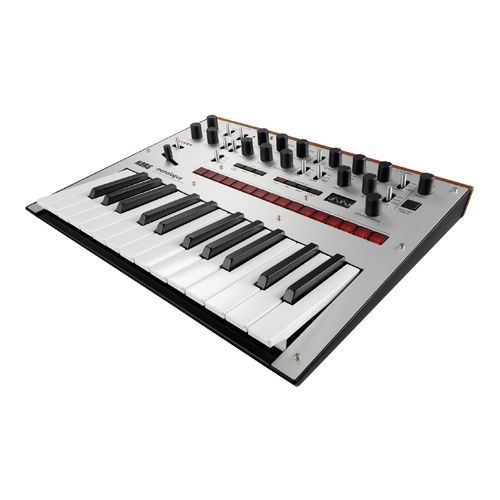
Korg monologue Monofonik Analog Synthesizer
Brand: Korg
İki osilatör ve bir filtreyle sınırlı değil Klasik Korg tarzında, monolog iki osilatör ve bir avuç dalga formu ile başlar, ayrıca dalga şekillendirme, Senkronizasyon ve Zil Modülasyonu yetenekleri sunar. Dahili OLED osiloskop, ses şekillendirme sonuçlarını size gösterir - çok cool. Osilatörler, monolog için özel olarak tasarlanmış 2 kutuplu bir filtreye beslenir, mono bas ve öncülere optimize edilmiştir. Üç zarf şekli ile birlikte Saldırı ve Sönüm kontrolleri geniş bir yaratıcı seçenek yelpazesi sağlar, size sağlam bas ve öncü seslerin yanı sıra etkileyici pedler ve ses manzaraları oluşturmanıza izin verir. Analog Sürücü devresi ses yoğunluğu ekler Distorsiyon güçlü bir ses aracıdır ve monolog'un dahili analog Sürücü devresi, canlanan synth sesleri oluşturmak için mükemmel bir şeydir. Biraz çıtırtı veya tamamen bulanık, sizin tercihinize bağlıdır. Orta seviyelerde, Sürücü devresi aşırı derecede bozulmuş gibi ses vermeden kesin bir şekilde vurucu bir etki hissi ekleyebilir - bazı perküsyon tipi seslerde deneyin, ne demek istediğimizi göreceksiniz. Bu LFO ile birçok seçenek Monolog'un LFO bölümü, Korg minilogue'daki LFO'dan daha hızlı oranlara ulaşabilir ve Pitch, Şekil veya Filtre Kesme frekansına atayabilirsiniz. 1-shot LFO modu, yaratıcı zarf benzeri şekillendirme için izin verir. İki seçilebilir LFO oran aralığı, geniş bir modülasyon seçenekleri yelpazesi için izin verir. Tamamen programlanabilir analog sentez Synth ustalarını seven bir şey varsa, o da her bir işlev için düğme-per-fonksiyon programlanabilirliğidir ve monolog bunu sunar. Ve anlık olarak hatırlamak için 100 programa kadar kaydedebilirsiniz. Mikro Akort ve özel ölçekler Korg'un monolog'u nota başına ayrı akort yapma imkanı sunarak renkli mikro akort dünyasını açar. Hafif akortlamadan tam disonansa kadar kullanabilirsiniz. Fabrika ölçeklerinin ötesinde, kendi özel ölçeklerinizden 12 tanesini kaydedebilirsiniz. Alternatif akortlarla deney yapmadığınızda, monolog'un otomatik akort devresi ne kadar uzun süre çalarsanız çalın, iyi akortlu akortunu korur. Parametre kilitlemeli güçlü 16 adımlı sekansör Monolog üzerinde sekans oluşturmak sezgiseldir ve sekansınızı herhangi bir zamanda sadece bir tuşa basarak transpoze edebilirsiniz - canlı performans için çok cool. Korg'tan beklendiği gibi, monolog ayrıca düğme hareketlerini yakalamak için hareket sekanslarını kaydetmenize izin verir. Ve popüler talebe göre, monolog'un sekansörü, her adımda parametre kilitlemelerine izin verir, bu da parametre değerlerini adım başına belirleyebileceğiniz anlamına gelir. Kolayca grubunuza entegre edilmek üzere yapılmıştır Akıllı klavye düzeni sayesinde, Korg monolog'unun bir grup ayarına kolayca sığması sağlanır. 25 tuşlu mini-klavye, yaygın olan Do'dan Do'ya değil, E'den E'ye kadar uzanır. Bu, geleneksel olarak akort edilmiş gitarlar ve bas gitarlarla aynı hizada olmanızı sağlar, grup arkadaşlarınızla uyumlu bir şekilde düşük bas notalarını çalmayı kolaylaştırır. Korg ekosisteminiz için mükemmel Monolog, Korg Volcas, electribes, minilogue ve SQ-1 sekansör ile bağlantı kurmak için Ses Senkronizasyonu sunar. MIDI In/Out da mevcuttur, ayrıca USB MIDI de vardır, bu da monolog'un hem bağımsız bir synth olarak, hem de donanım synth rig'inizde bir eleman olarak veya DAW'nuz için bir MIDI denetleyici olarak eşit derecede yetenekli olduğu anlamına gelir. Metal şasi ve sağlam düğmelerle performans için yapılmıştır Kavisli alüminyum şasi, monolog'a güven verici dayanıklılık sağlar - elinizi bir kere aldığınızda, performans için yapıldığını bileceksiniz. Daha da iyisi, düğmeler doğrudan altındaki devre kartlarına değil, şasiye monte edilmiştir. Genellikle bu özellikleri bu kadar uygun fiyatlı bir synth'te bulamazsınız, bu da onu herhangi bir performans müzisyeni için ciddi bir değer yapar. Korg monolog Analog Synthesizer Özellikleri: Dahili 16 adımlı sekanser ile analog monofonik sentezleyici Kendi seslerinizi anında hatırlamak için kaydedin (80 fabrika ön ayarı ve 20 kullanıcı konumu ile sevk edilir). VCO 1, dalga şekillendirme ile Testere, Üçgen ve Kare dalga formları sunar. VCO 2, dalga şekillendirme, Senkronizasyon ve Zil Modülasyonu ile Testere, Üçgen ve Rastgele dalga formları sunar. 2-kutuplu VCF, monofonik bas ve öncülere optimize edilmiştir. Üç Zarf Oluşturucu modu yaratıcı ses şekillendirme için izin verir. Çok yavaştan çok hızlıya kadar LFO, zarf benzeri modülasyon efektleri için 1-shot moduna sahiptir. 16 adımlı sekanser, karmaşık, animasyonlu sekanslar oluşturmak için adım başına parametre kilidi ile. Sekanslar, herhangi bir tuşa basarak anlık olarak transpoze edilebilir. Grup ayarında kullanım kolaylığı için 25 tuşlu ince klavye, E'den E'ye Mikro Akort'u destekler, 12 kullanıcı tarafından kaydedilebilen ölçek konumu ile Uzun süre çalındığında bile sağlam akort stabilitesi sağlayan otomatik akort devresi. 6 x AA pil veya isteğe bağlı güç kaynağı ile çalıştırılabilir.
Category: Arts & Entertainment > Hobbies & Creative Arts > Musical Instruments > Electronic Musical Instruments > Sound Synthesizers > Analog Synthesizers